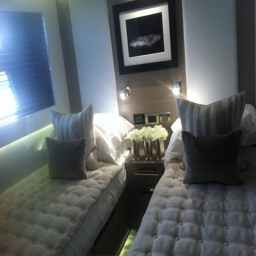
for the extra small bedroom .